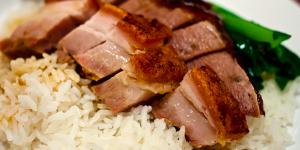
lomo saltado con arroz